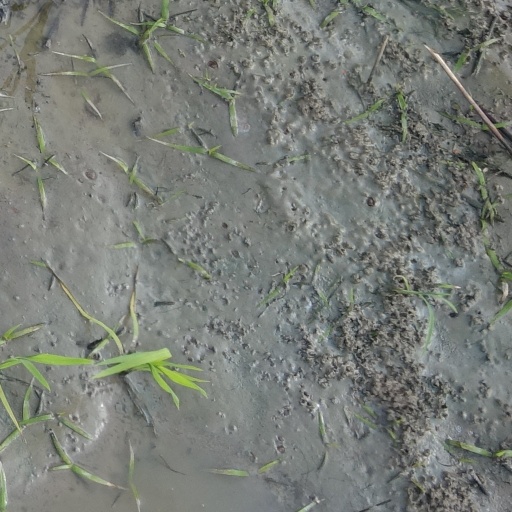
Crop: rice